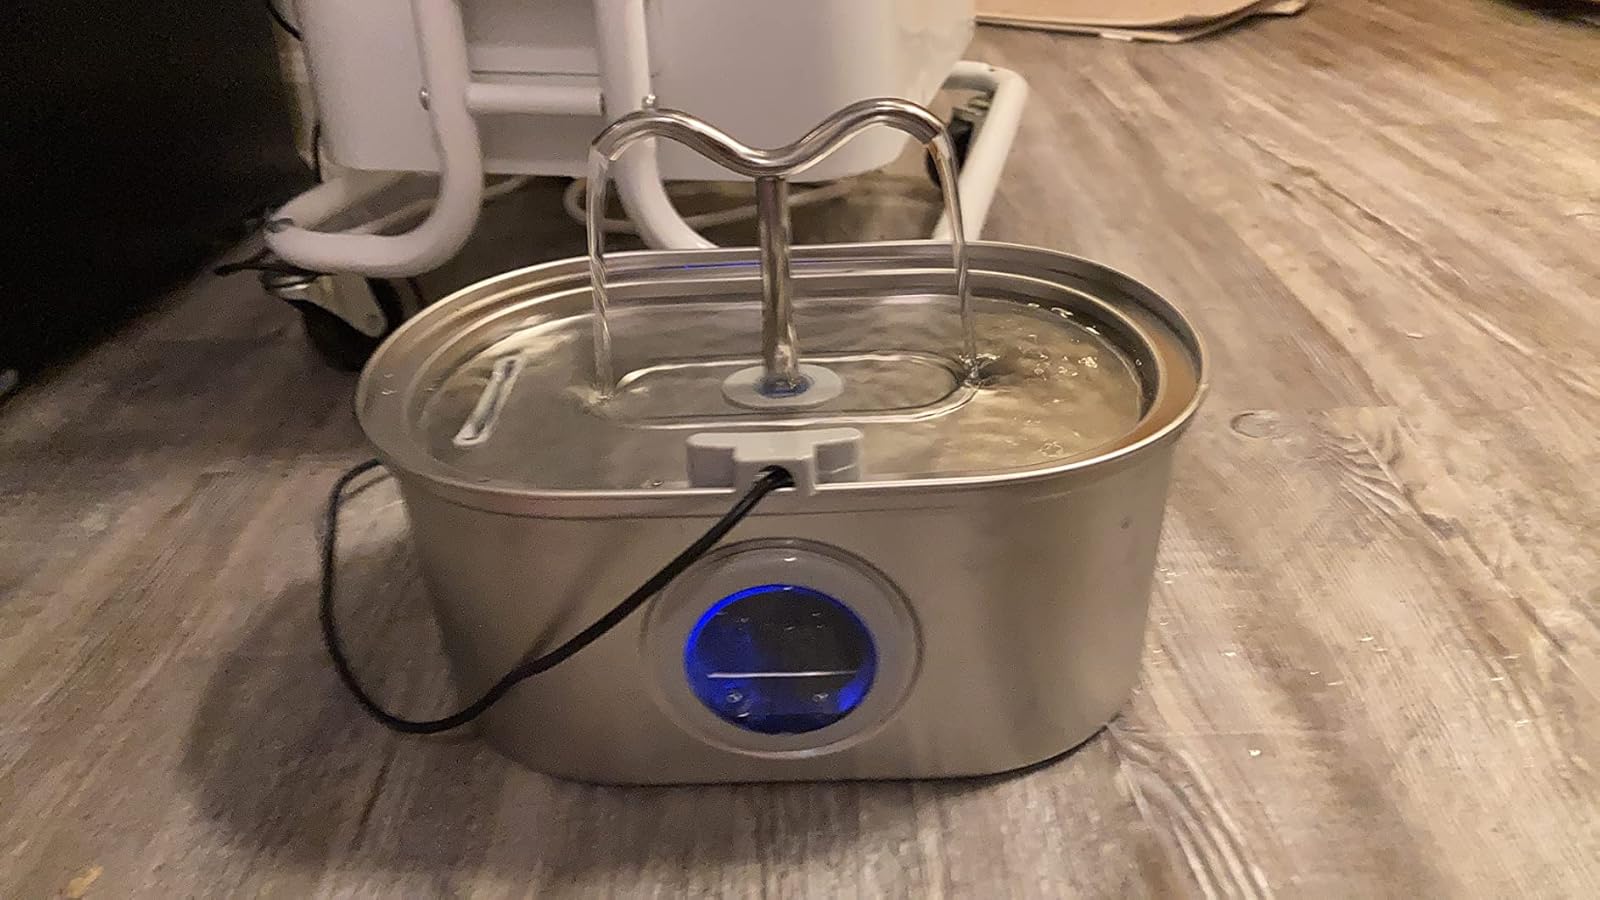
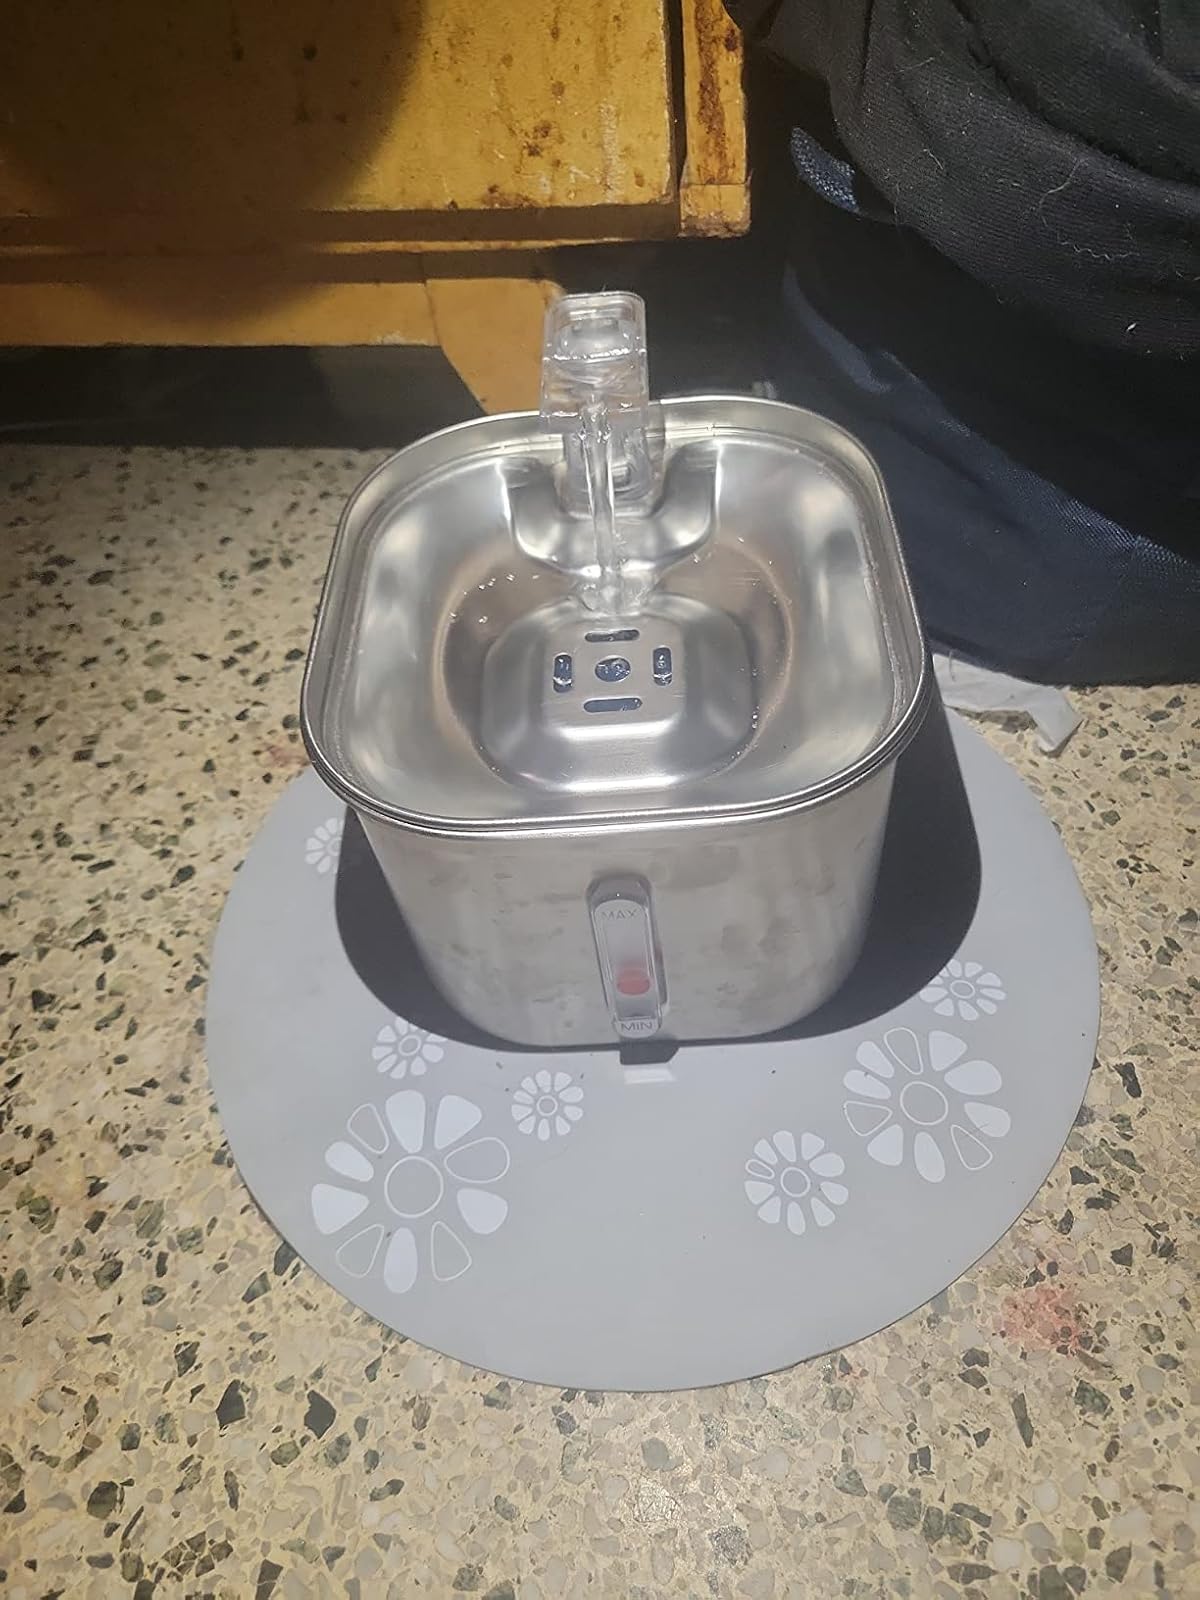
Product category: items_bowl
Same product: no